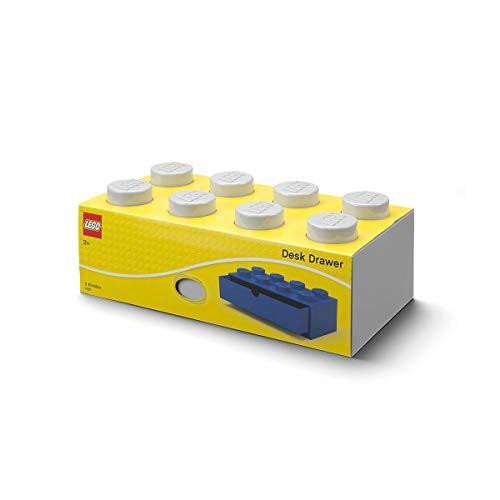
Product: LEGO Desk Drawer 8, Grey
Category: Toys & Games | Kids' Furniture, Décor & Storage | Toy Chests & Storage
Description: SIZES and AGE GRADE: 316 X 158 X 113 mm / 12.
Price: $17.99
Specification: ProductDimensions:12.4x6.2x4.5inches|ItemWeight:1.57pounds|ShippingWeight:1.57pounds(Viewshippingratesandpolicies)|ASIN:B07V29GYKQ|Itemmodelnumber:40211733-Parent|Manufacturerrecommendedage:3yearsandup